100 Sleeping Princes and the Kingdom of Dreams

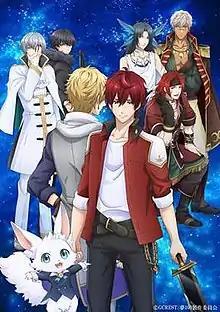
Cover art for the television series

is a Japanese puzzle and role-playing smartphone game published by GCrest. It was released on Android and iOS devices in 2015. An original net animation by Satelight was released in 2017. An anime television series adaptation by Project No.9 premiered from July 5 to September 20, 2018. Sentai Filmworks have licensed the anime and are streaming it on Hidive.